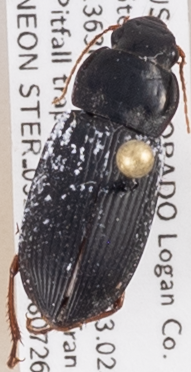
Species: Harpalus pensylvanicus
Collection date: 2018-07-26
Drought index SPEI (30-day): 0.188
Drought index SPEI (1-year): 0.248
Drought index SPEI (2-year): -0.362